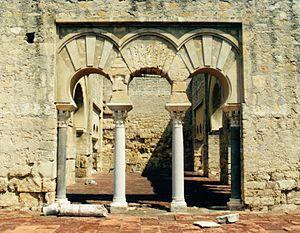
Arches en fer à cheval, Medina Al-Zahra - Dar-Al-Wuzara, Andalousie
L'arc outrepassé ou arc en fer à cheval est un arc qui dessine un arc de cercle plus grand que le demi-cercle.
Le Dar al-Wuzara est un palais en ruines situé dans la cité califale de Madinat al-Zahra érigée au Xᵉ siècle par les Omeyyades d'Espagne à 8 km à l'ouest de Cordoue, en Espagne.